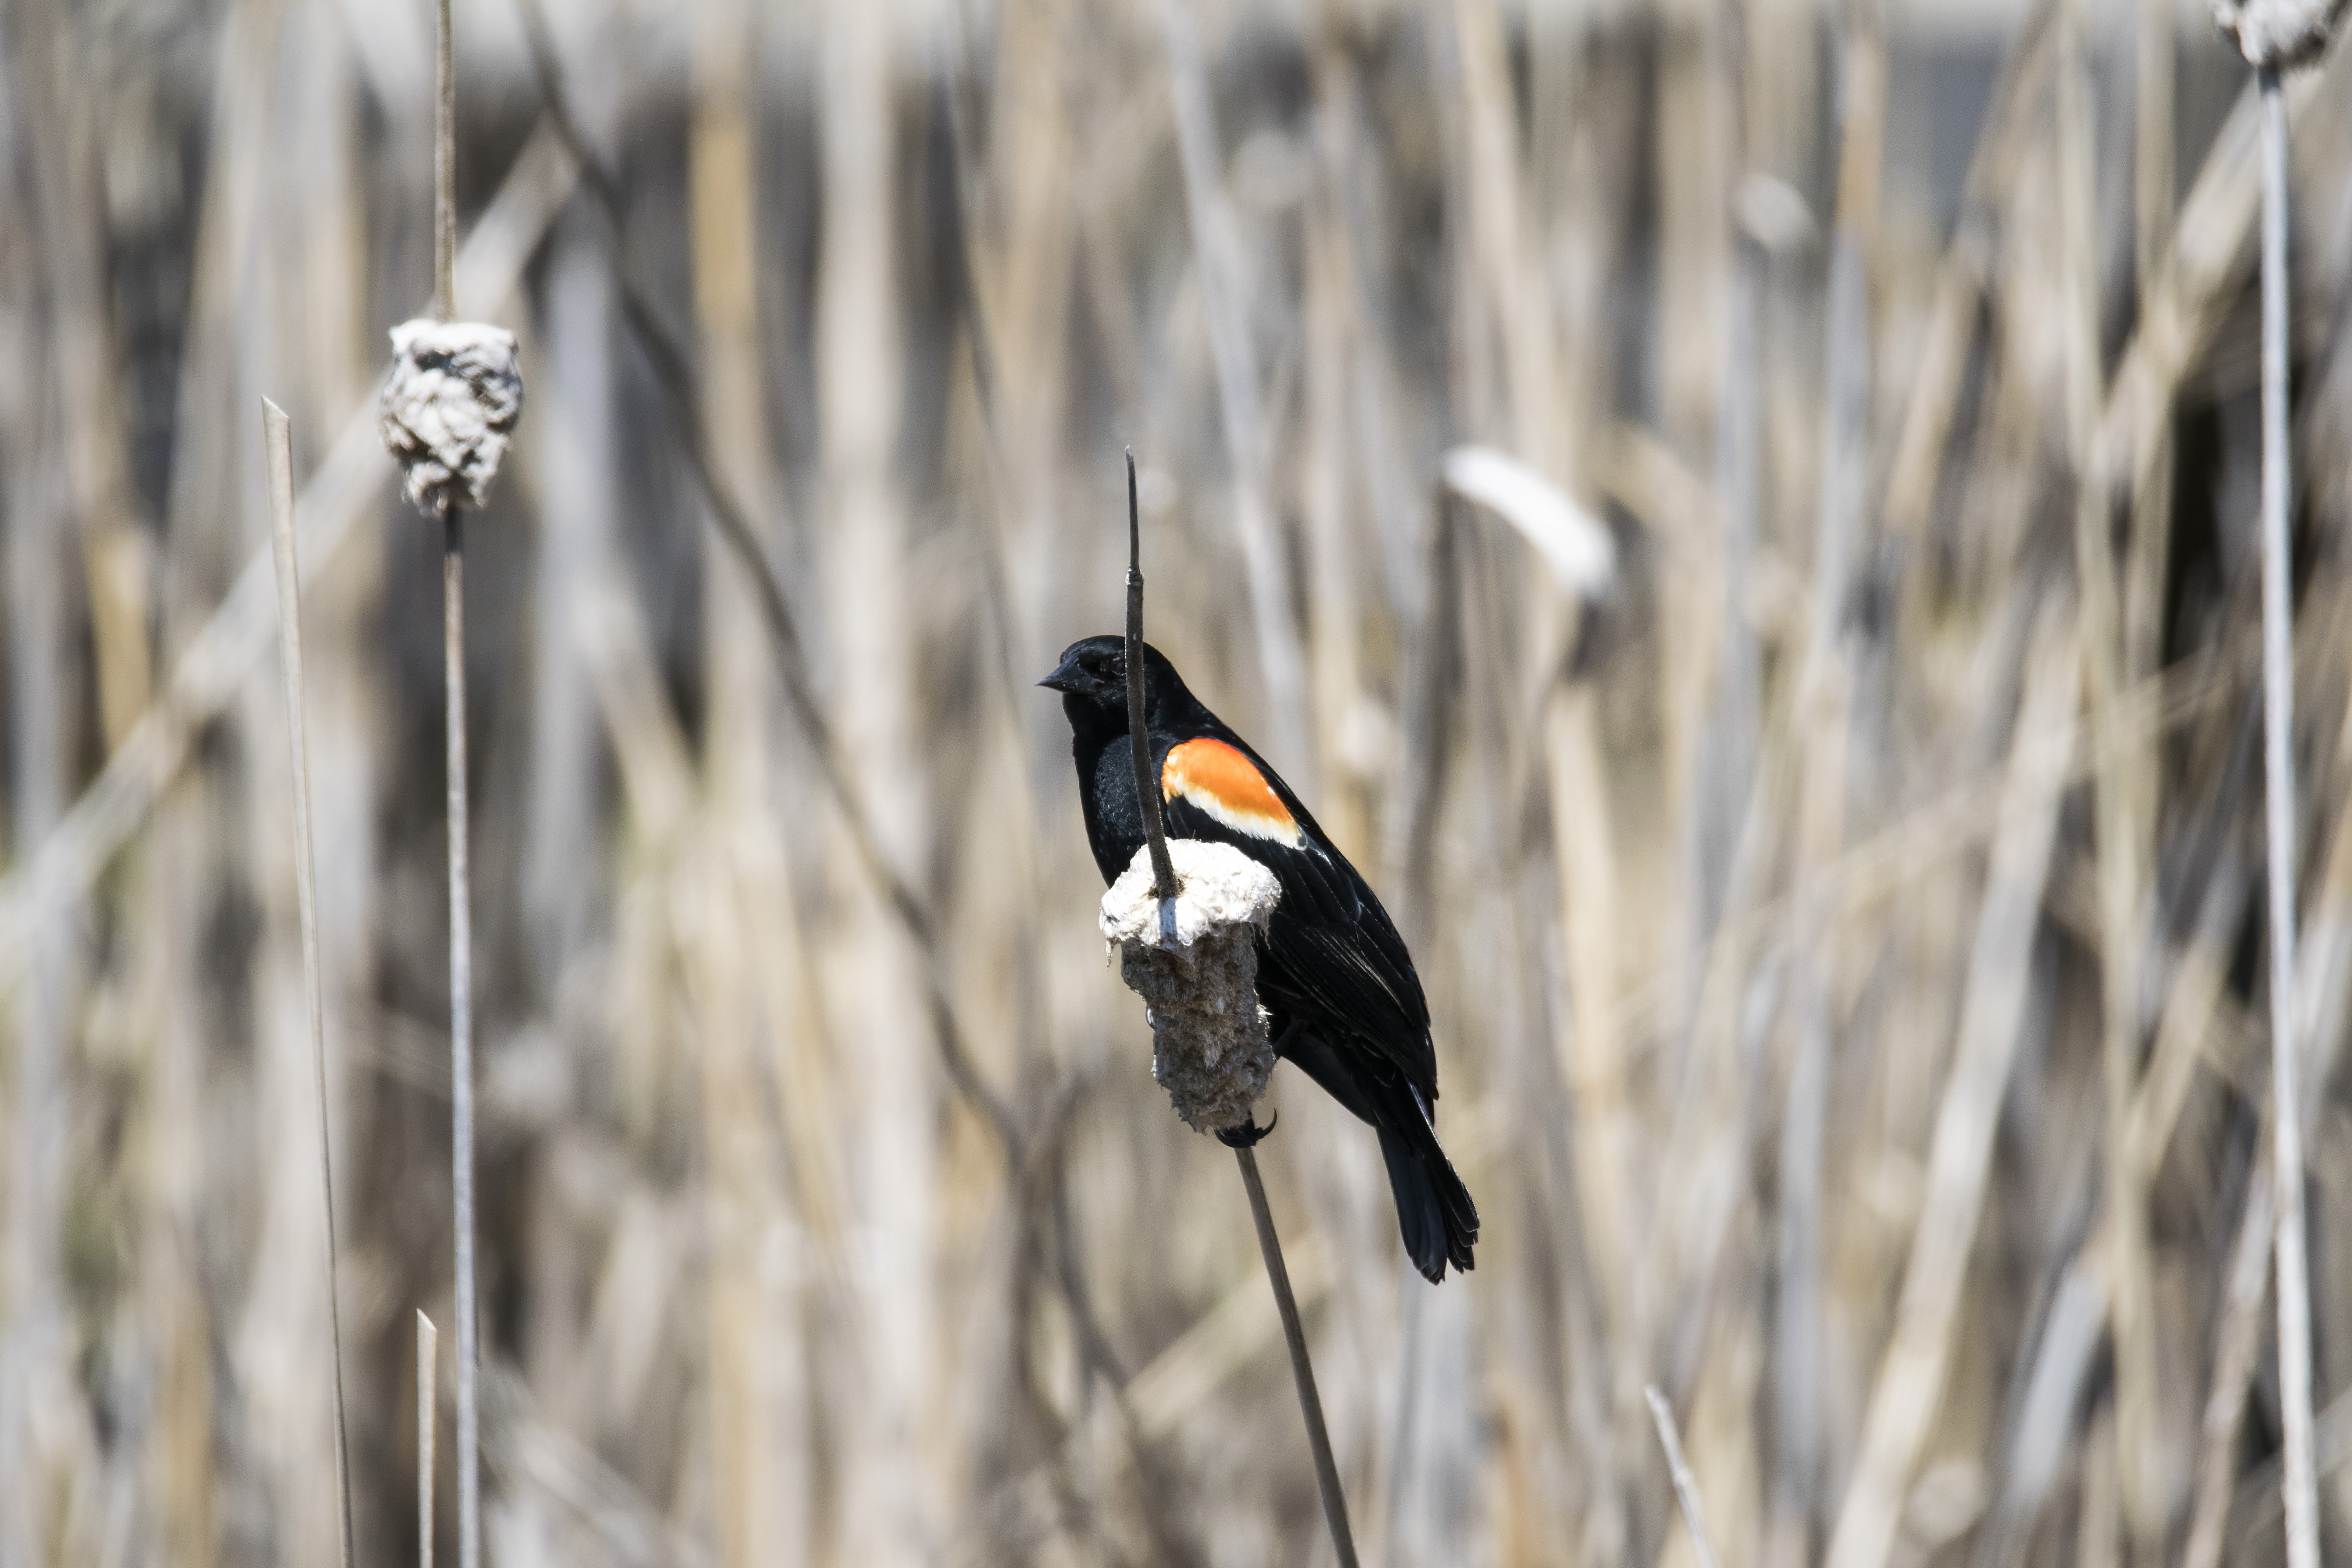
nature, branch, winter, bird, wildlife, red, beak, winged, fauna, canada, a, vertebrate, quebec, blackbird, sherbrooke, oiseau, carouge, paulettes, magpie, eurasian magpie, perching bird